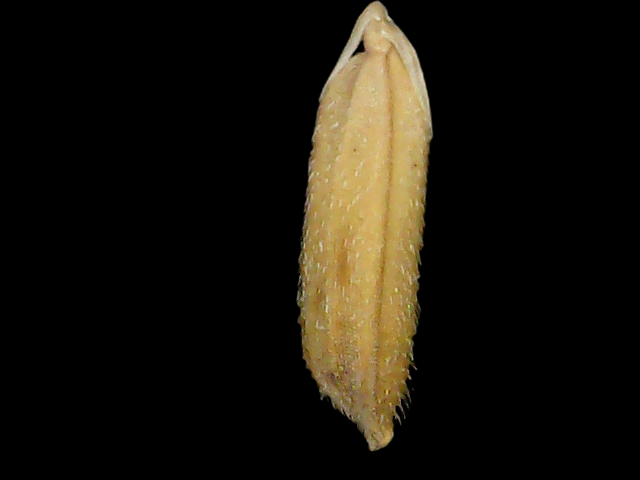
Rice variety: Binadhan14